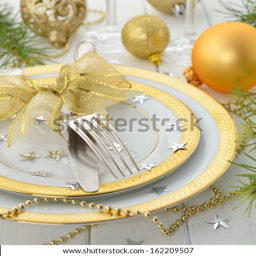
christmas cutlery on a white table